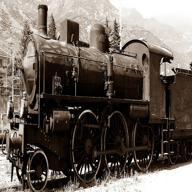
Vehicle type: Trains